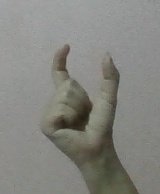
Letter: nun